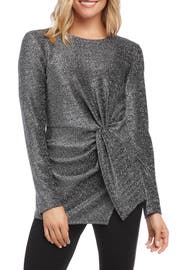
this flattering party perfect top is shaped with a front twist and shine with shimmering metallic sparkle